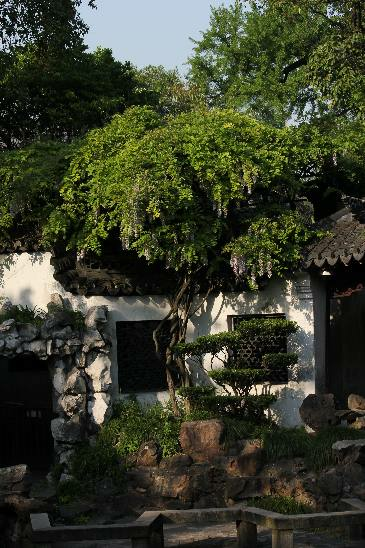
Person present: No